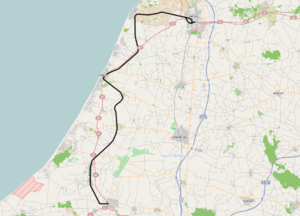
Hjørring-Løkken-Aabybro Jernbane
Banens linjeføring
Hjørring-Løkken-Aabybro Jernbane – eller Løkkenbanen – var en dansk privatbane i Nordjylland 1913-63.